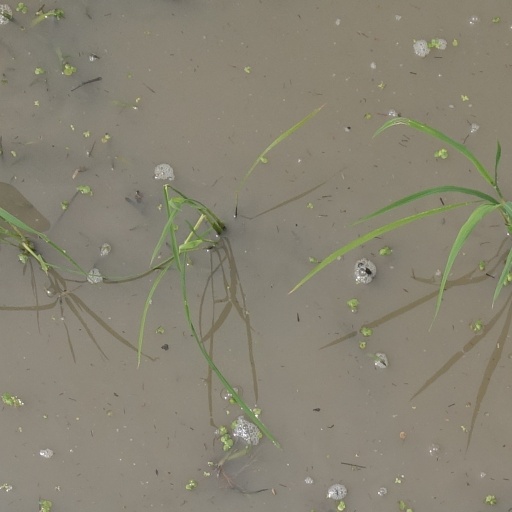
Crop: rice